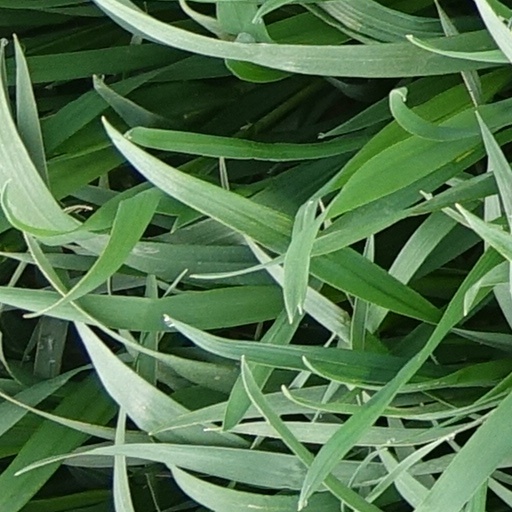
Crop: wheat